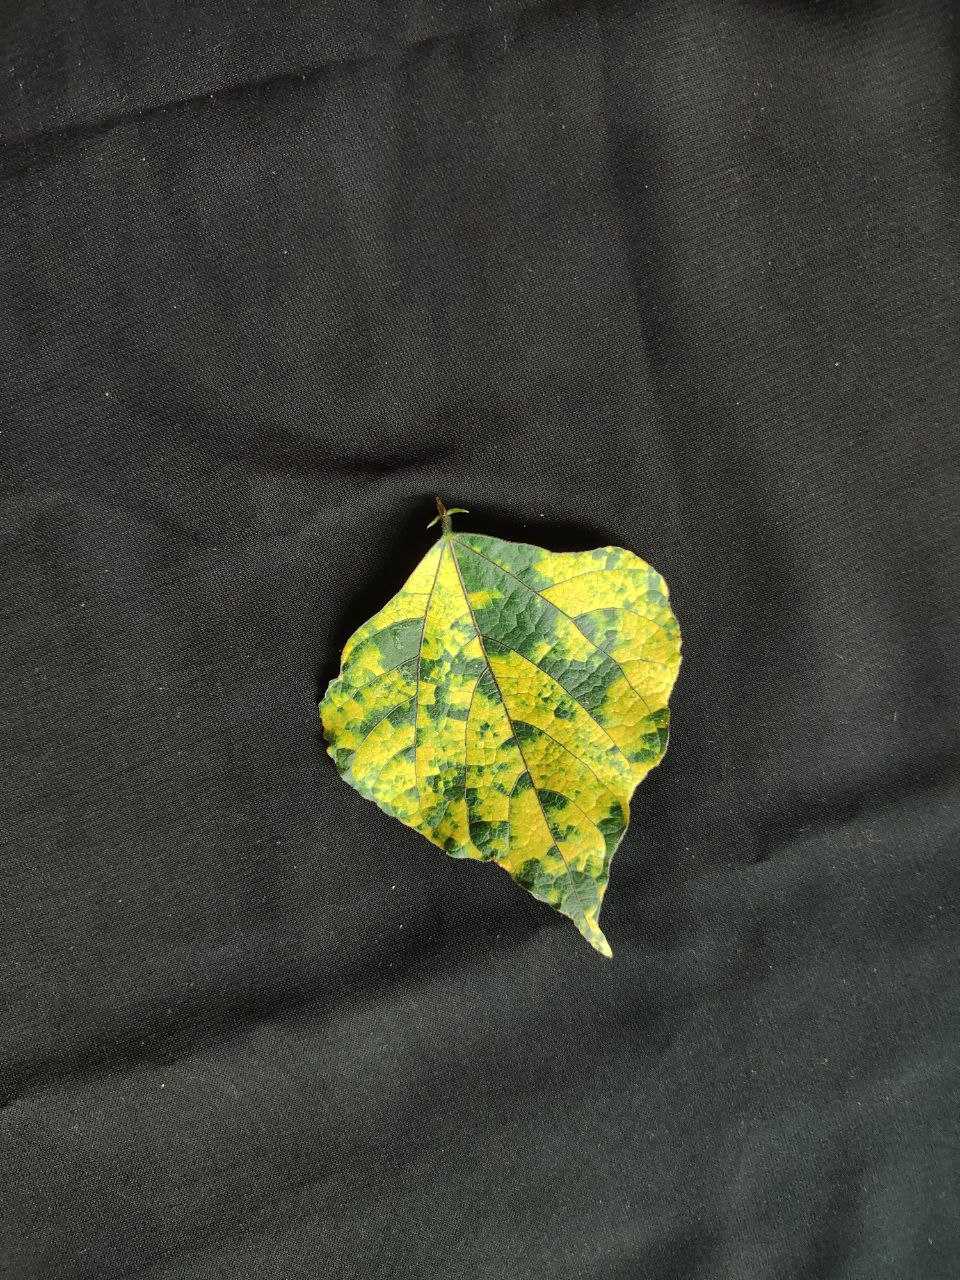
Crop: bean
Leaf condition: Mosaic Virus